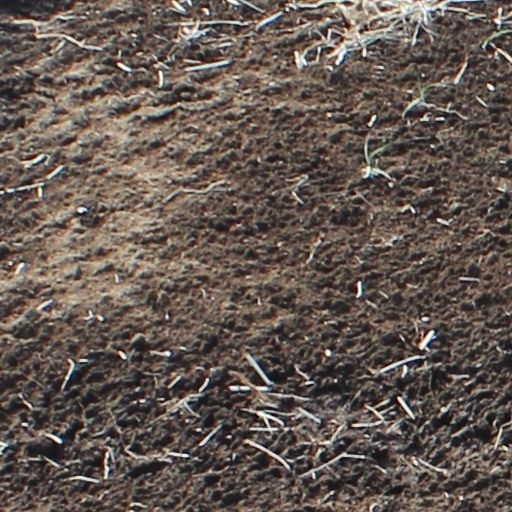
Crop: wheat